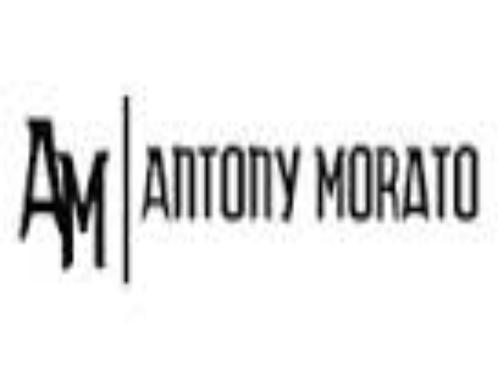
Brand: Antony Morato
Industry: Clothes